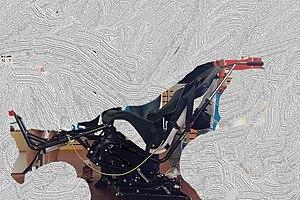
Coque d'assise
Le ski alpin handisport est l'adaptation de la pratique du ski alpin pour les personnes handicapées. Apparu dans les années 1950, il est en plein essor en raison de l'évolution du matériel, qui autorise une pratique à la fois performante et accessible à un plus grand nombre, mais aussi grâce aux efforts d'accessibilité des stations de sports d'hiver.